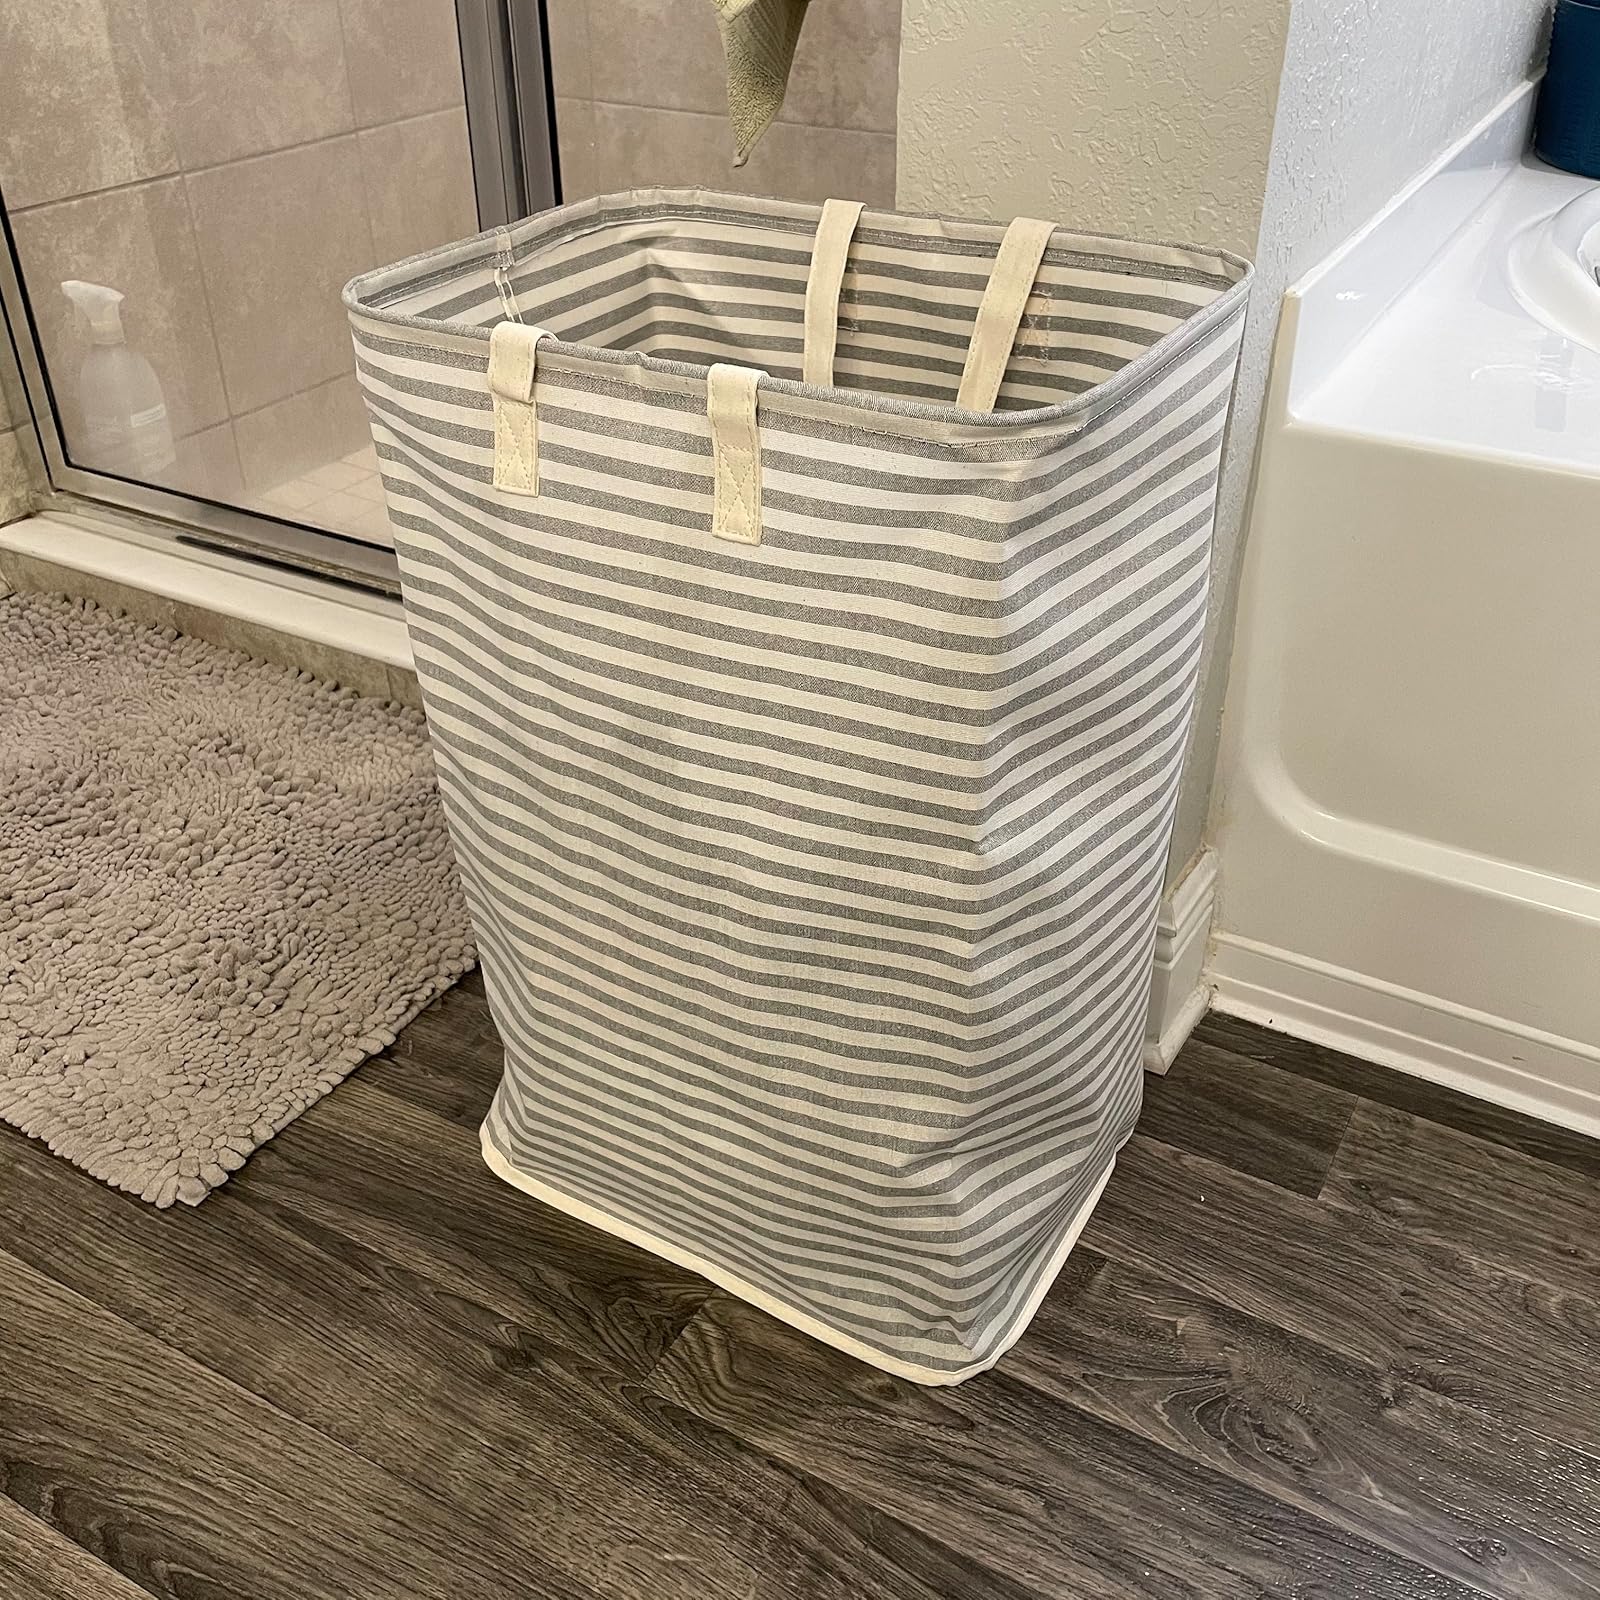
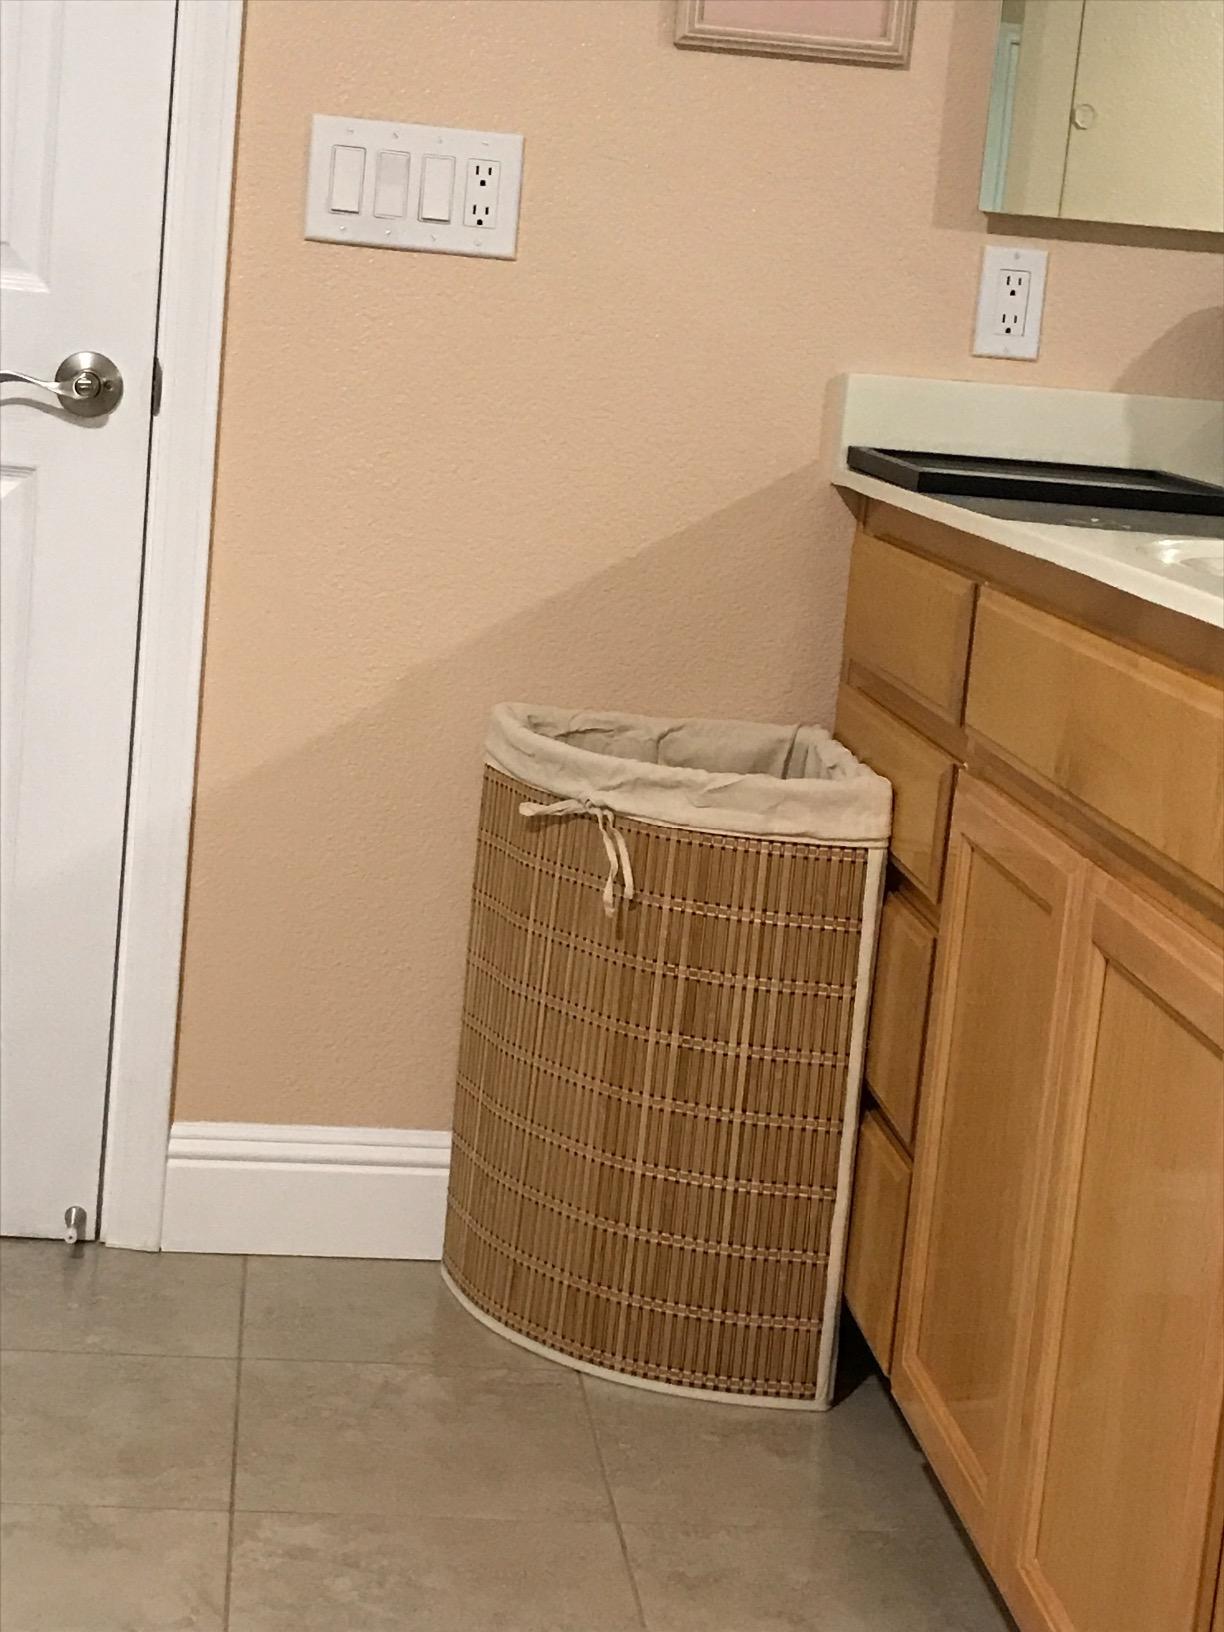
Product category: items_hamper
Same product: no